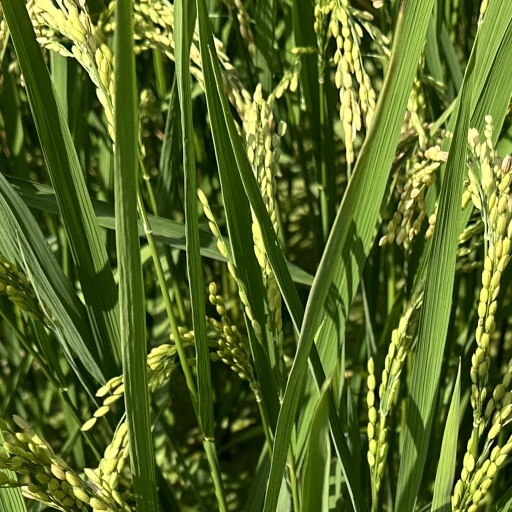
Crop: rice